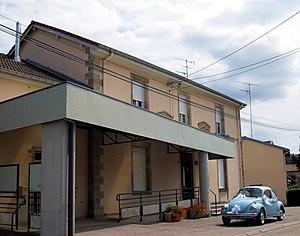
La mairie´-école d'Évaux-et-Ménil
Évaux-et-Ménil est une commune française située dans le département des Vosges, en région Grand Est.